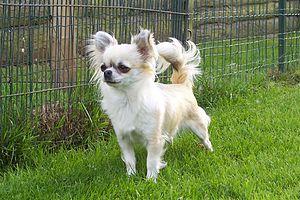
Divinidylle de Vindhyana Valley - Chihuahua Poil Long